Question: Please indicate a possible affordance area of the jump_skateboard that can be used for stepping on
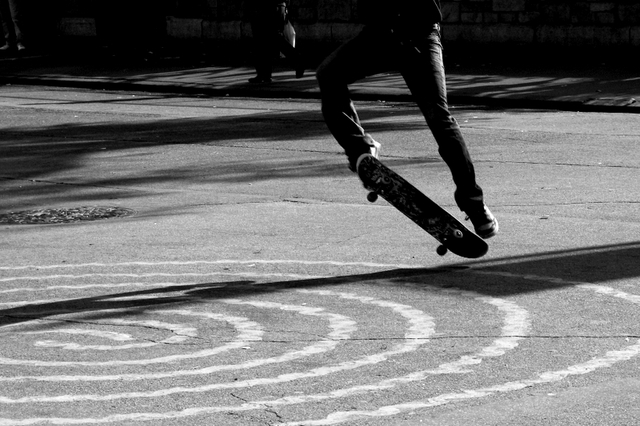
Answer: [353.606, 149.06, 493.362, 263.206]